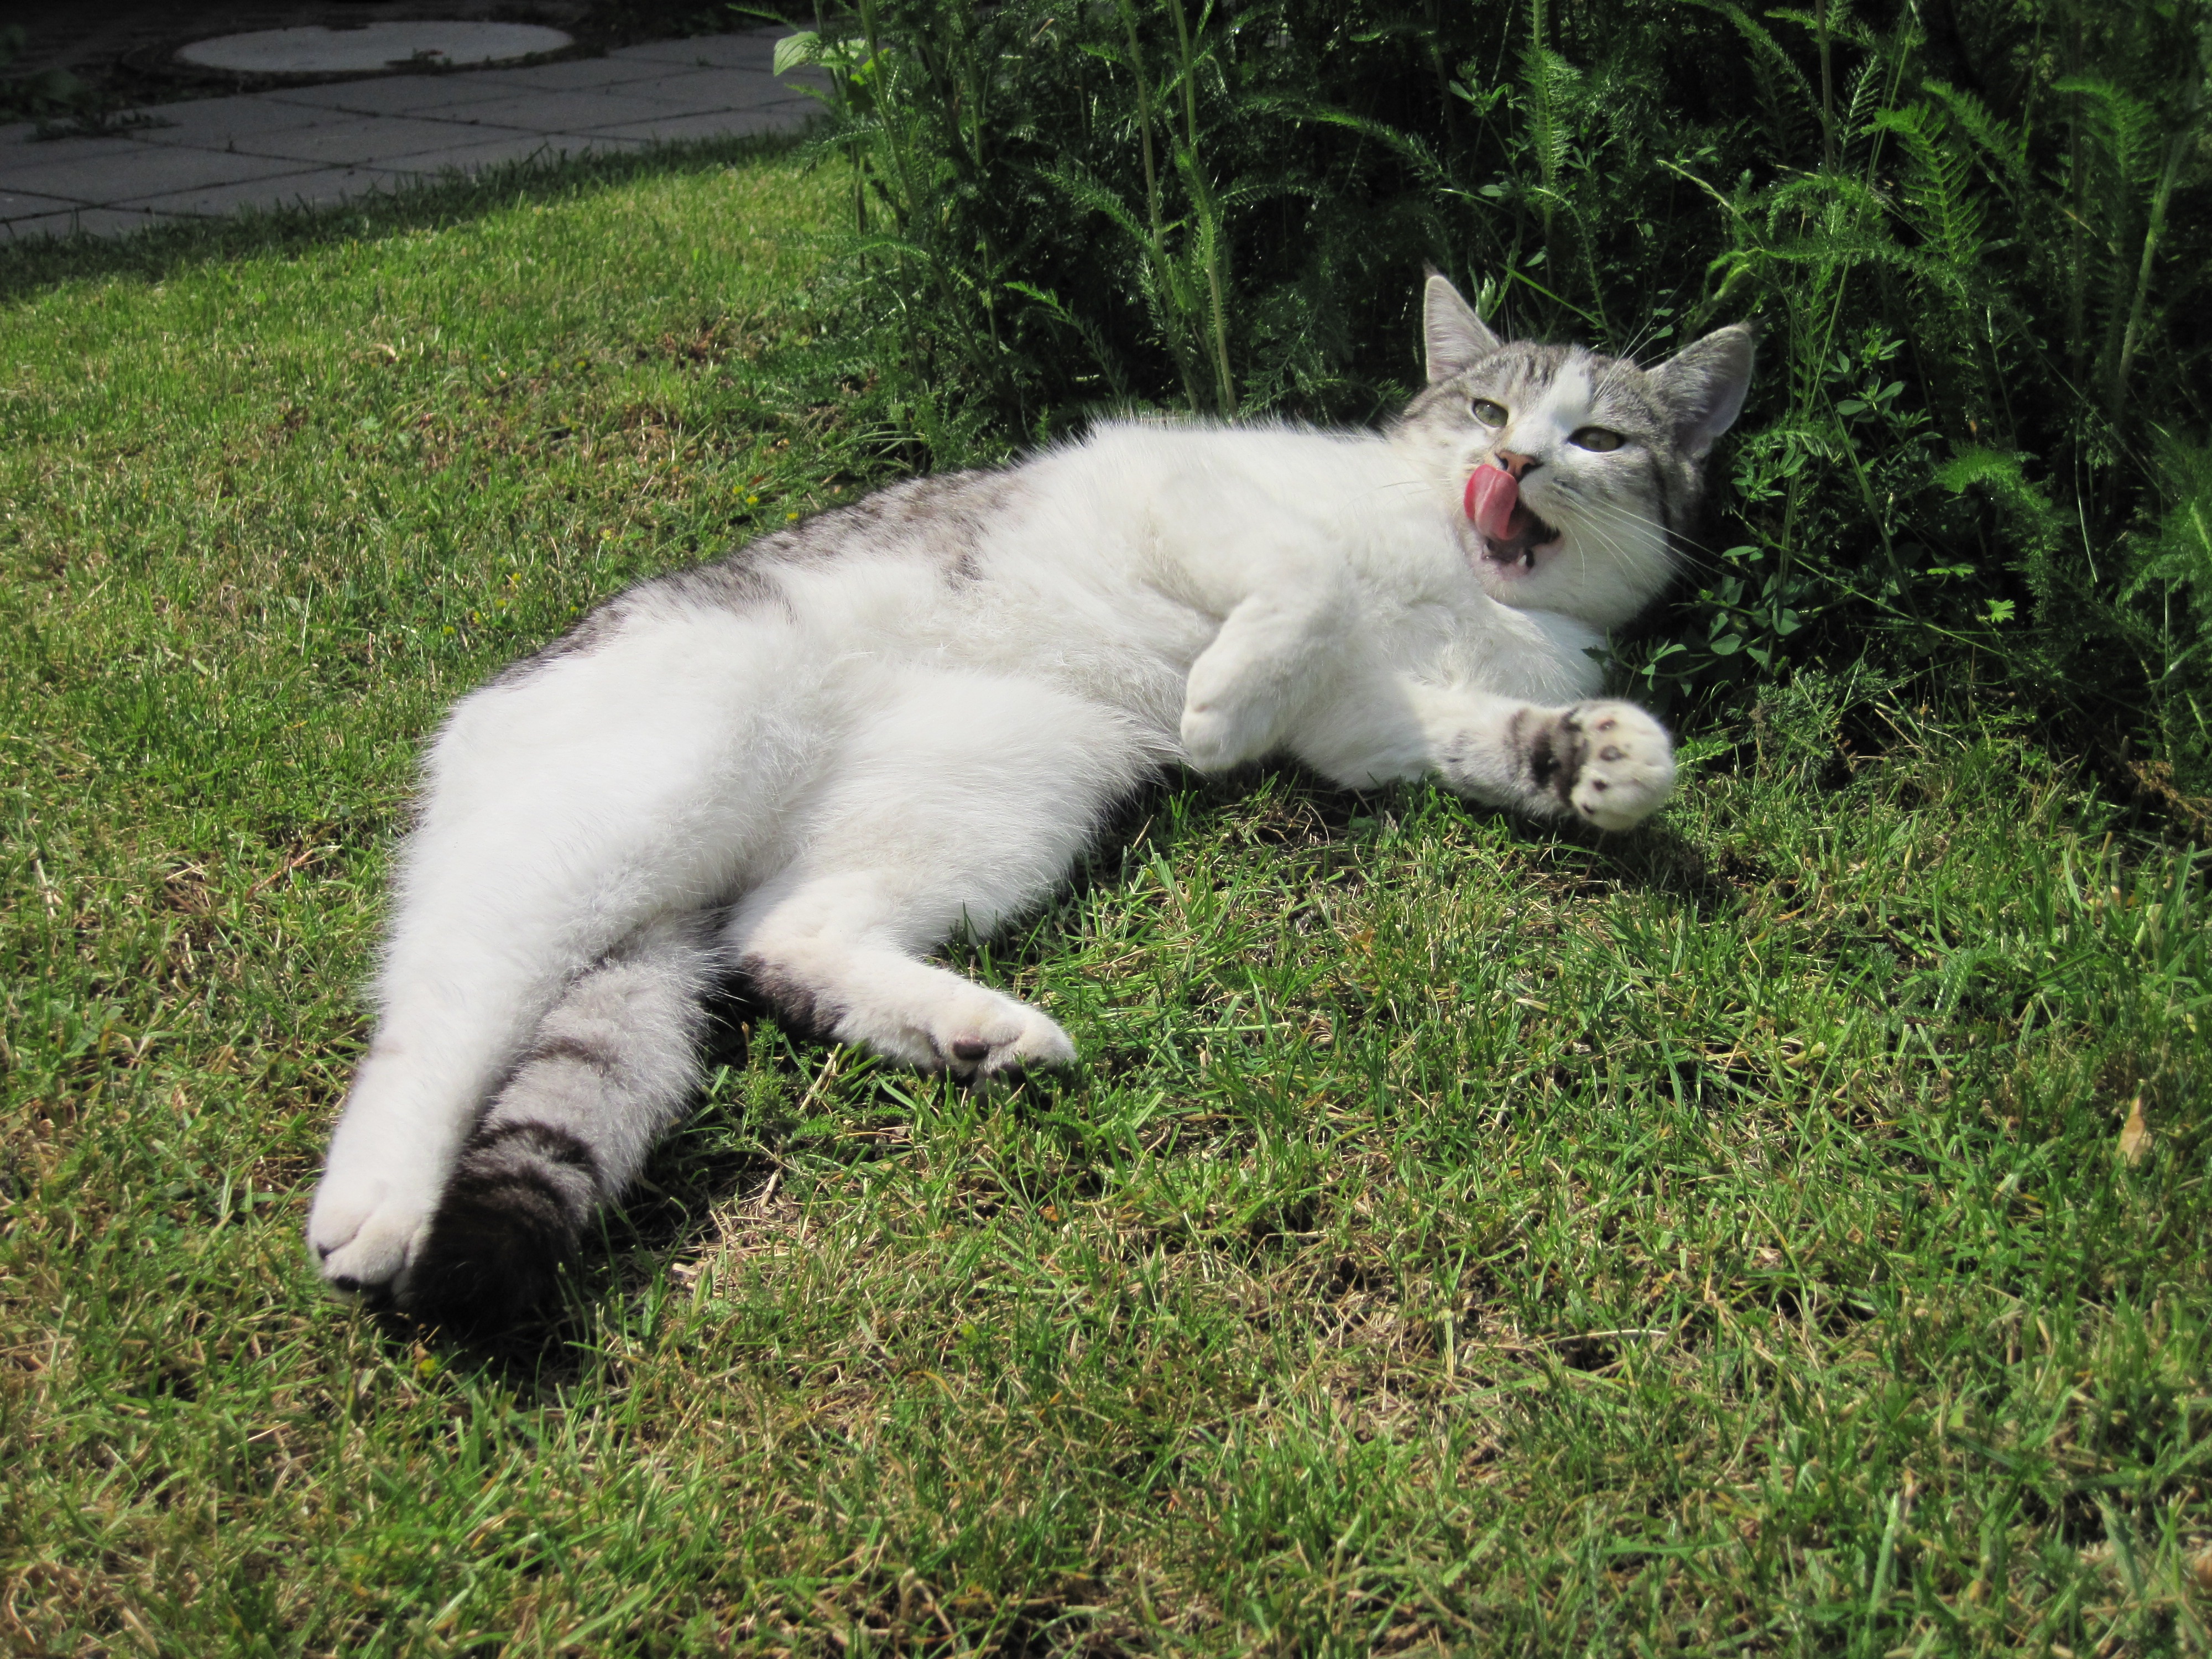
grass, sun, cute, pet, cat, clean, mammal, adidas, vertebrate, tongue, enjoy, domestic cat, relaxed, mackerel, concerns, cat tongue, small to medium sized cats, cat like mammal